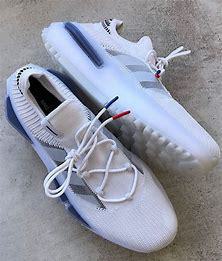
Brand: Adidas
Model: NMD_V3